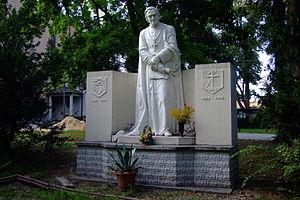
Eugène de Mazenod est un ecclésiastique catholique français qui fut évêque de Marseille. Il est le fondateur de la congrégation cléricale missionnaire des Oblats de Marie-Immaculée. Il a été canonisé en 1995 par Jean-Paul II.